Mark Melloan

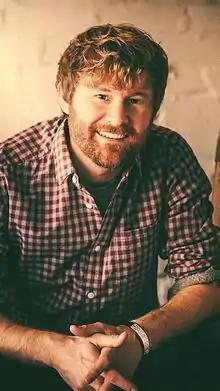
Musician Mark Melloan in Louisville, KY

The 2002 album, "The Shadowlands," featured New Grass Revival founder Curtis Burch and three songs with banjoist Bela Fleck. The album was reviewed as "one of the best Americana bluesy collections", and Melloan was labeled "one of Kentucky's finest folk singer songwriters." Erika Brady, host of Western Public Radio's Barren River Breakdown, described him as "an artist with extreme potential... His voice as a writer is very distinctive, and he's a good performer."